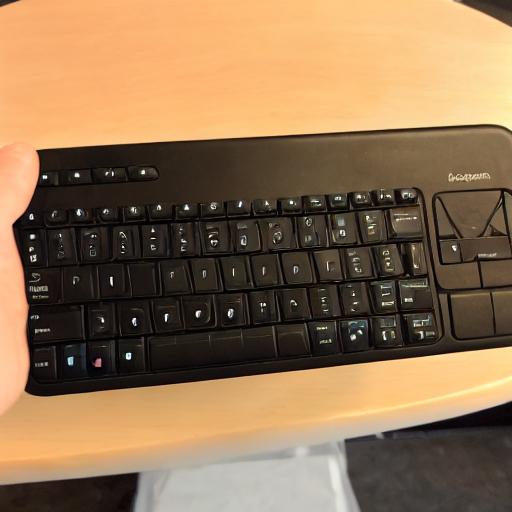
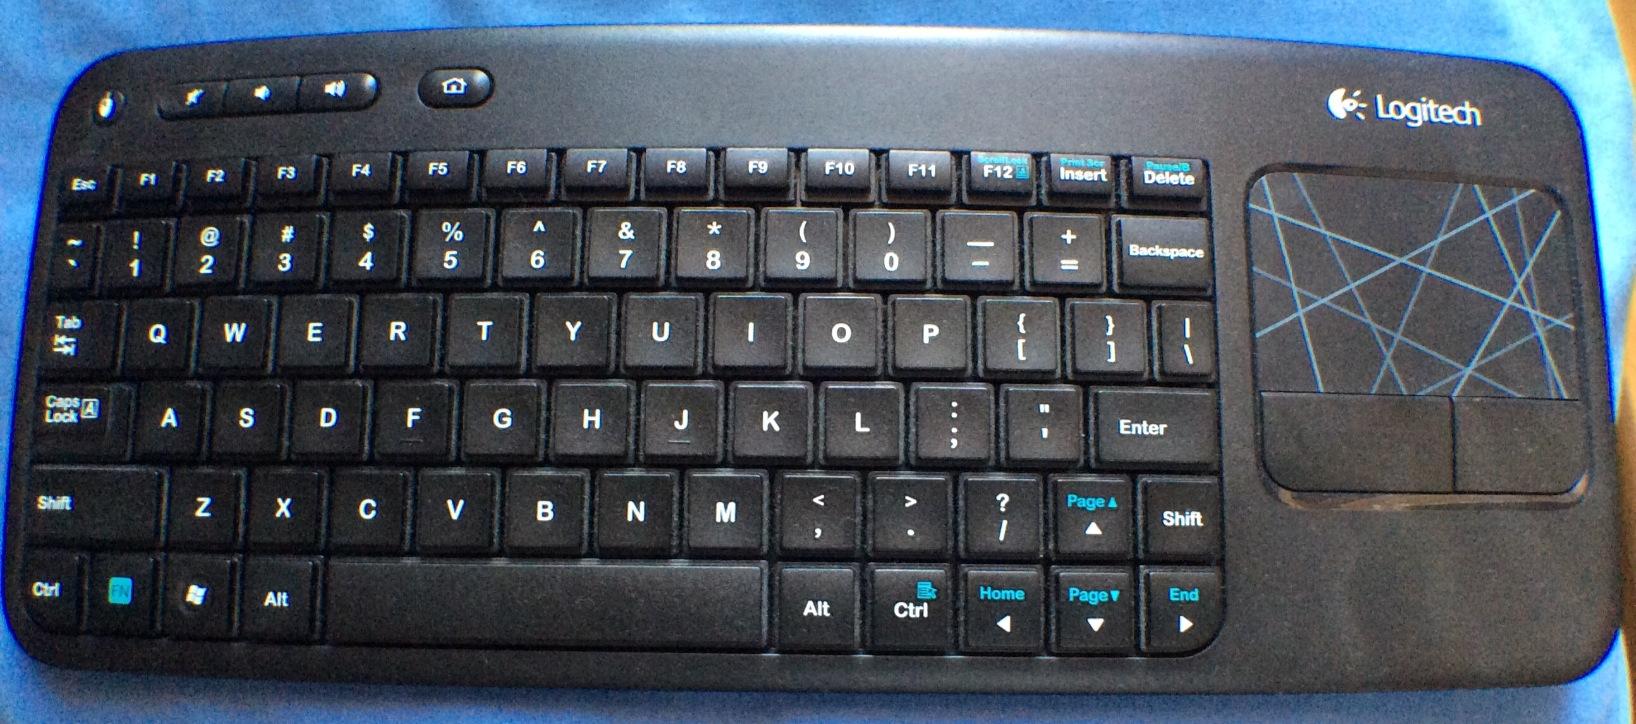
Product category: keyboard
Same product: no